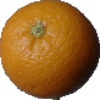
Label: orange